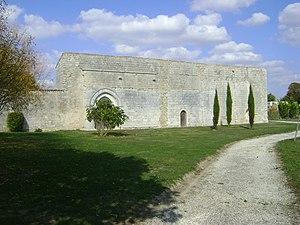
Ancien prieuré de Sermaize à Nieul-sur-Mer, Charente-Maritime. La façade sud et le portail d'entrée. This building is inscrit au titre des Monuments Historiques. It is indexed in the Base Mérimée, a database of architectural heritage maintained by the French Ministry of Culture,
Cet article recense une partie des monuments historiques de la Charente-Maritime, en France.
Les églises de la Charente-Maritime présentent une grande diversité, d'une commune à une autre, et se distinguent par des styles et des périodes de construction différentes. De nombreux édifices témoignent cependant de l'épanouissement, aux XIᵉ et XIIᵉ siècles d'une forme d'art roman spécifique, appelée art roman saintongeais, caractérisée par une simplicité des formes et un décor sculpté, souvent très riche.